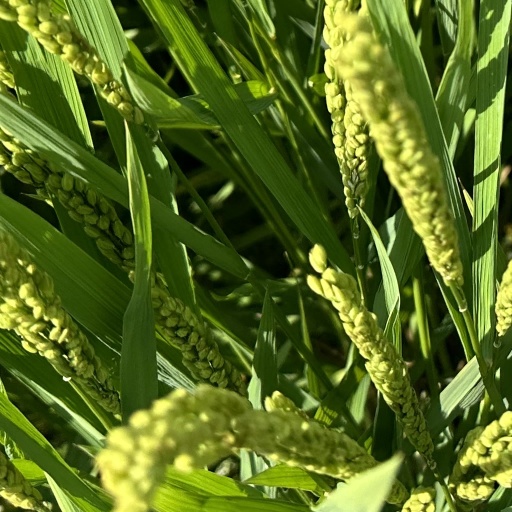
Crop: rice